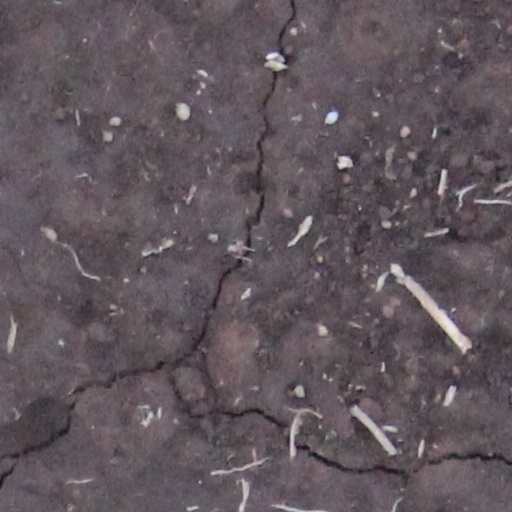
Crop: wheat